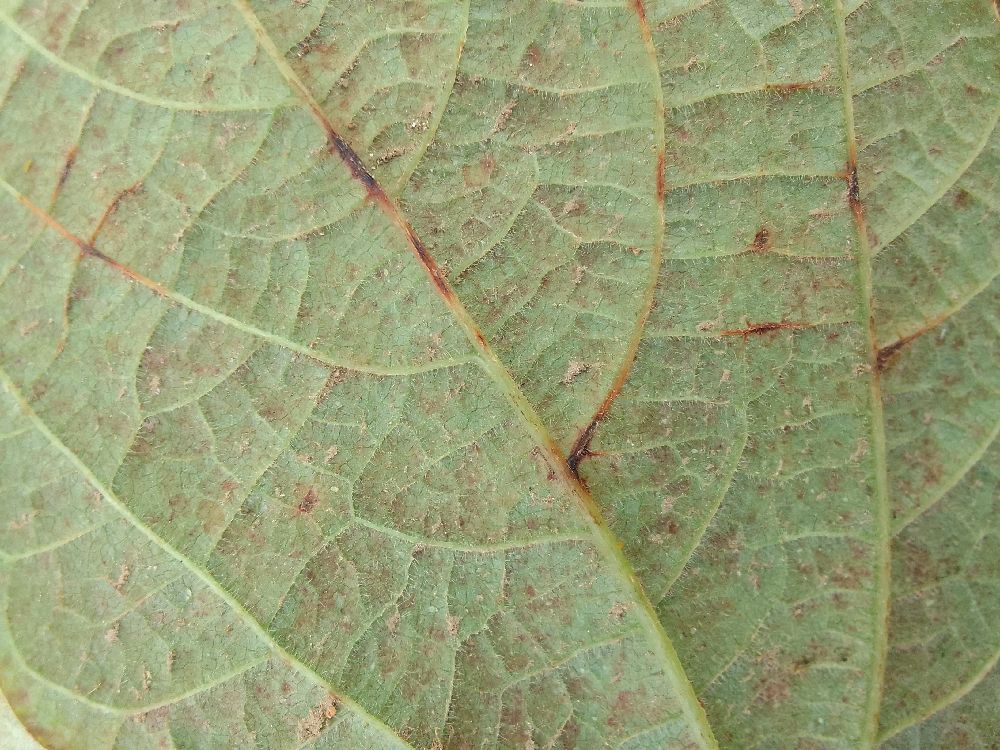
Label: anthracnose